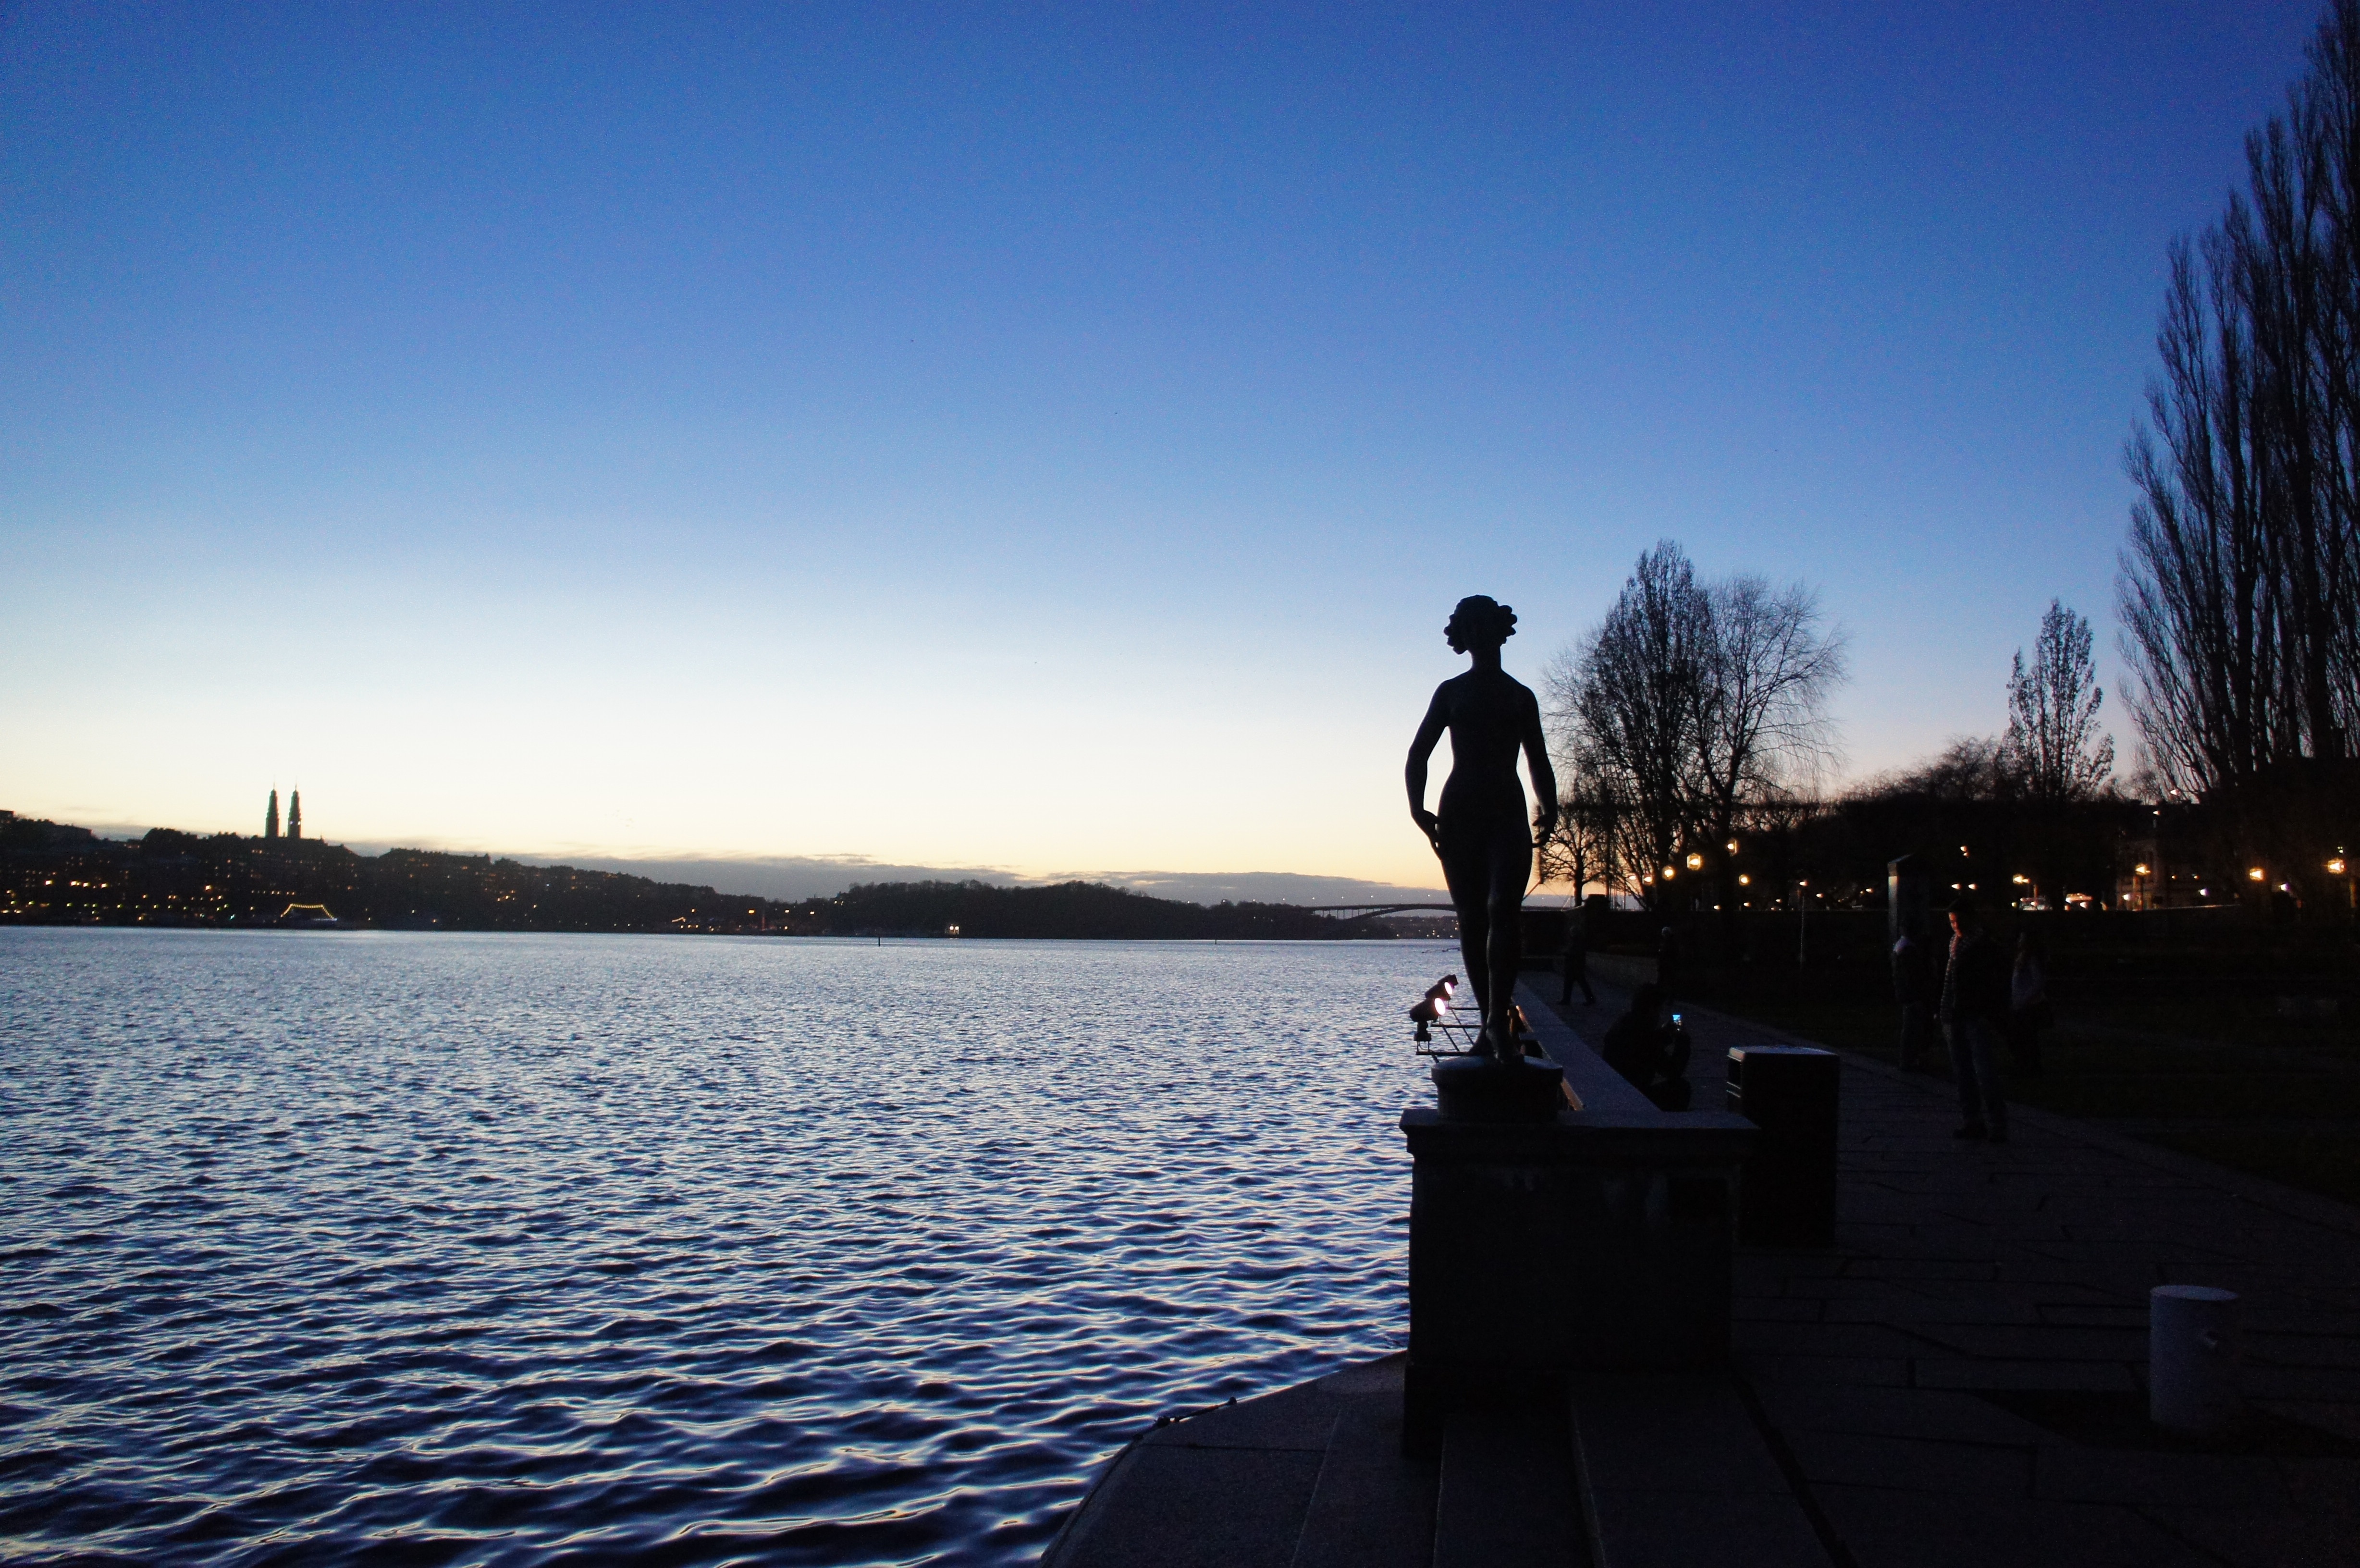
sea, water, woman, sunset, sunlight, morning, lake, city, pier, profile, dusk, statue, evening, reflection, bay, stockholm